Exile of Caravaggio

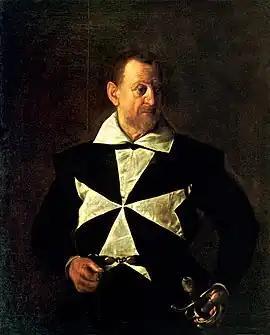
Caravaggio painted this portrait for Antonio Martelli, one of the leaders of the Order of Saint John of Jerusalem in Malta, a hospitable order of which he became a knight before falling from grace. (Palazzo Pitti, Florence).

Caravaggio's arrival in Valletta, the fortified capital of Malta, on July 12, 1607, coincided with the pursuit of an opportunity that would eventually lead to his initiation into the Knights of the Order of Saint John of Jerusalem. This endeavor was influenced by the aspirations of Alof de Wignacourt, the of the Order, who prioritized the promotion and safeguarding of artistic endeavors. As articulated by Giovanni Pietro Bellori, Caravaggio's motivations were to be recognized with the Cross of Malta, a distinction bestowed upon individuals exemplifying merit and virtue. This aspiration underscores Caravaggio's ambition to attain a form of nobility and social advancement, particularly notable given his humble origins. Concurrently, this endeavor was probably a component of his broader strategy to obtain a papal pardon, which would have enabled him to eventually return to Rome.